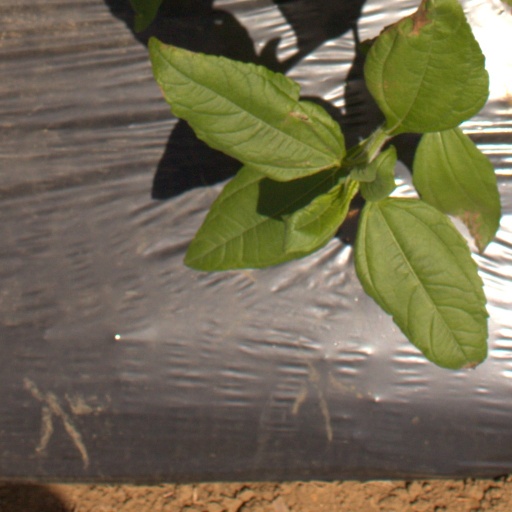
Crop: Jerusalem artichoke